Answer in natural language. How many Windows are visible in the scene? Choose between the following options: 5, 6, 1, 1 or 4
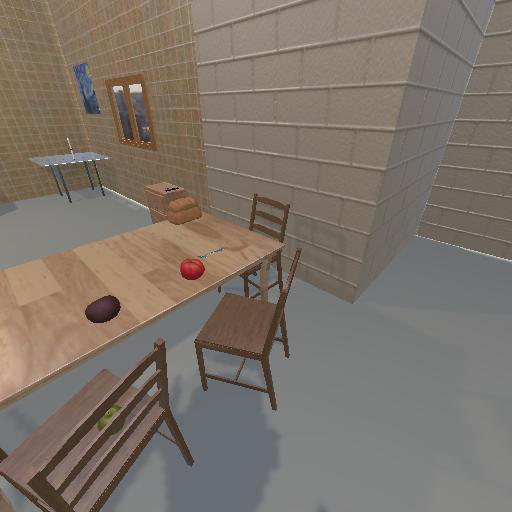
<answer>1</answer>